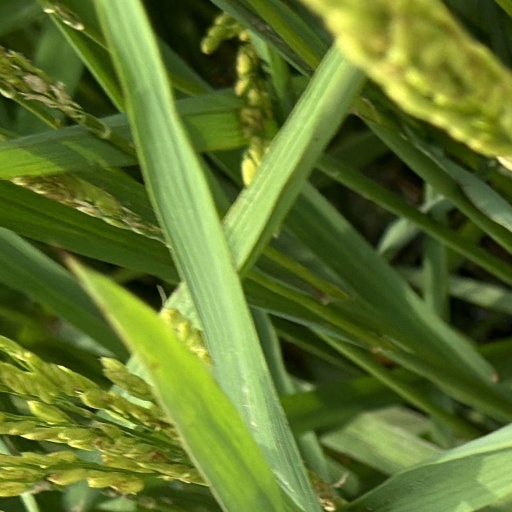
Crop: rice